Madelung synthesis

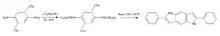
Madelung synthesis of 2,6-diphenyl-1,5-diaza-1,5-dihydro-s-indacene

This synthesis was performed without modification to the Madelung synthesis, using sodium ethoxide base at a temperature of 320 – 330 °C. This indacene has shown to be an organic light-emitting diode that may have important applications for low-cost light displays in commercial industry.